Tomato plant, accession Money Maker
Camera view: vertical (180 deg); turntable rotation: 330 degrees
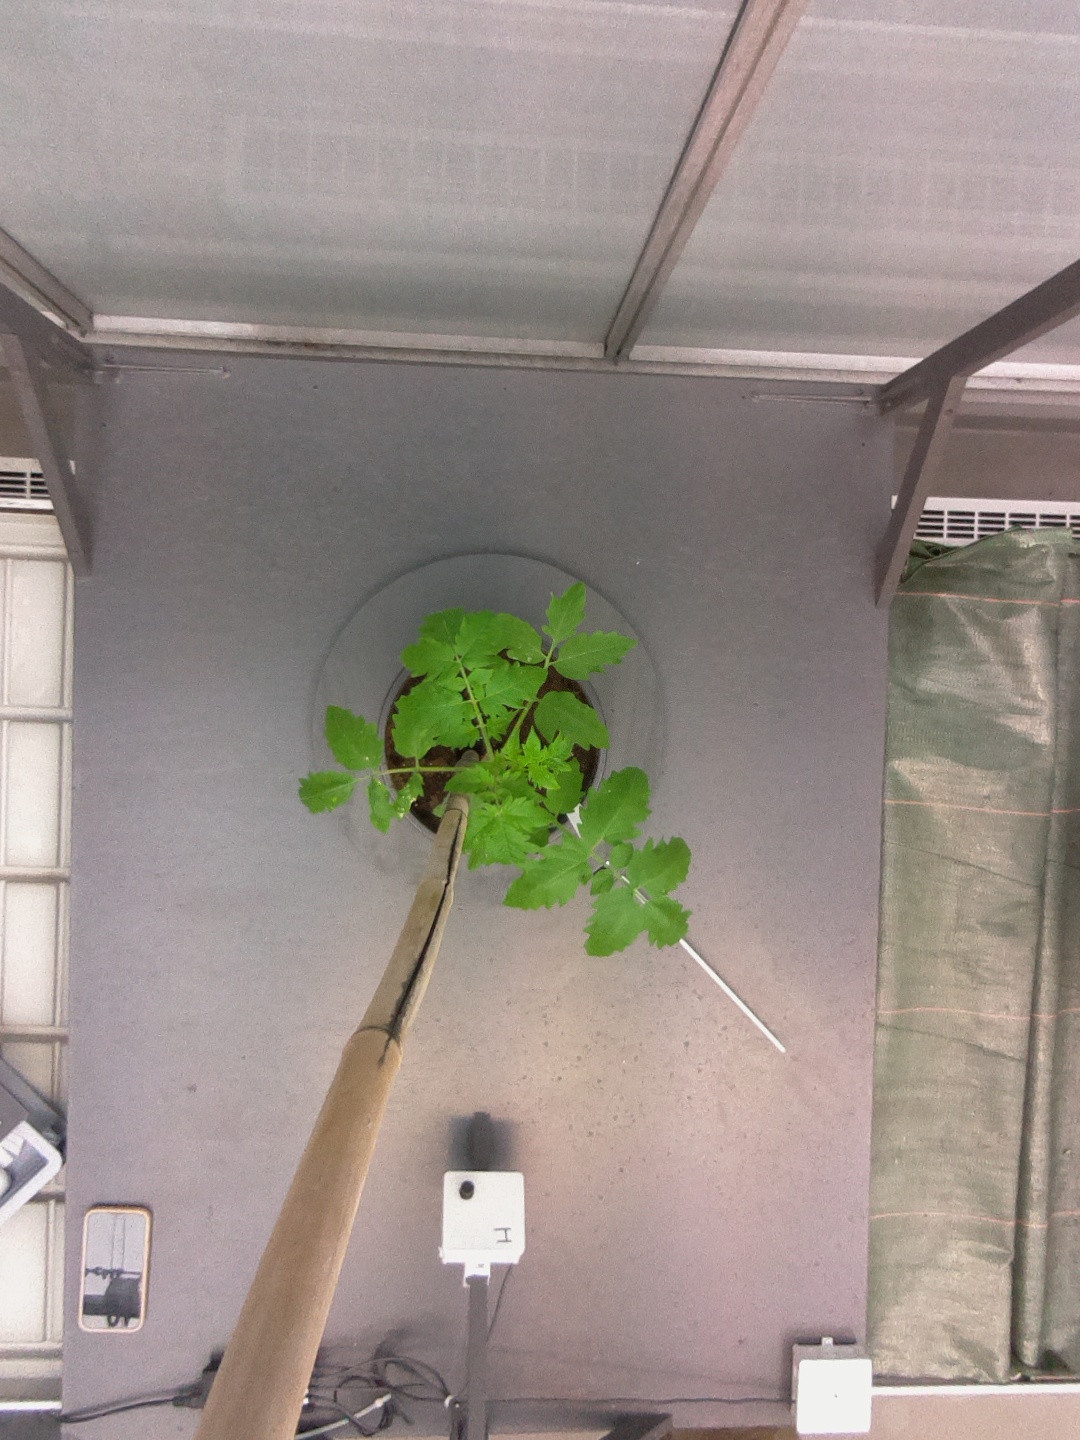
BBCH growth stage 13: 6 of true leaves visible